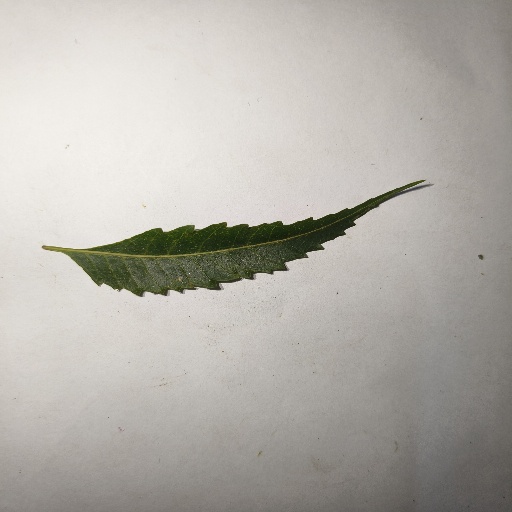
Species: Neem
Leaf condition: Healthy Leaf